World Radiosport Team Championship

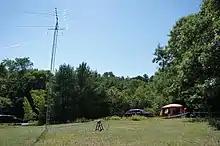
WRTC 2014 station in Massachusetts, USA

WRTC 2014 was held primarily in Eastern Massachusetts, USA. 59 teams representing 39 countries participated in the largest WRTC competition ever held. Similar to WRTC 2010, temporary locations with tents, generators, a 40-foot tower with tri-band Yagi and inverted vee antennas were constructed by over 400 local volunteers. One station was located just across the border in New Hampshire. For the first time in WRTC history, both operators were allowed to transmit simultaneously, as in a "Multioperator, Two-Transmitter" (M/2) competition, providing more opportunity for participants around the world to work the competitors on as many bands as possible. First place went to Dan Craig, N6MJ and Chris Hurlbut, KL9A from the U.S.A. Rastislav Hrnko, OM3BH, and Jozef Lang, OM3GI from Slovakia, finished second. Manfred Wolf, DJ5MW and Stefan von Baltz, DL1IAO from Germany finished third, just edging out the American team of Kevin Stockton, N5DX and Steve London, N2IC, by a single multiplier.